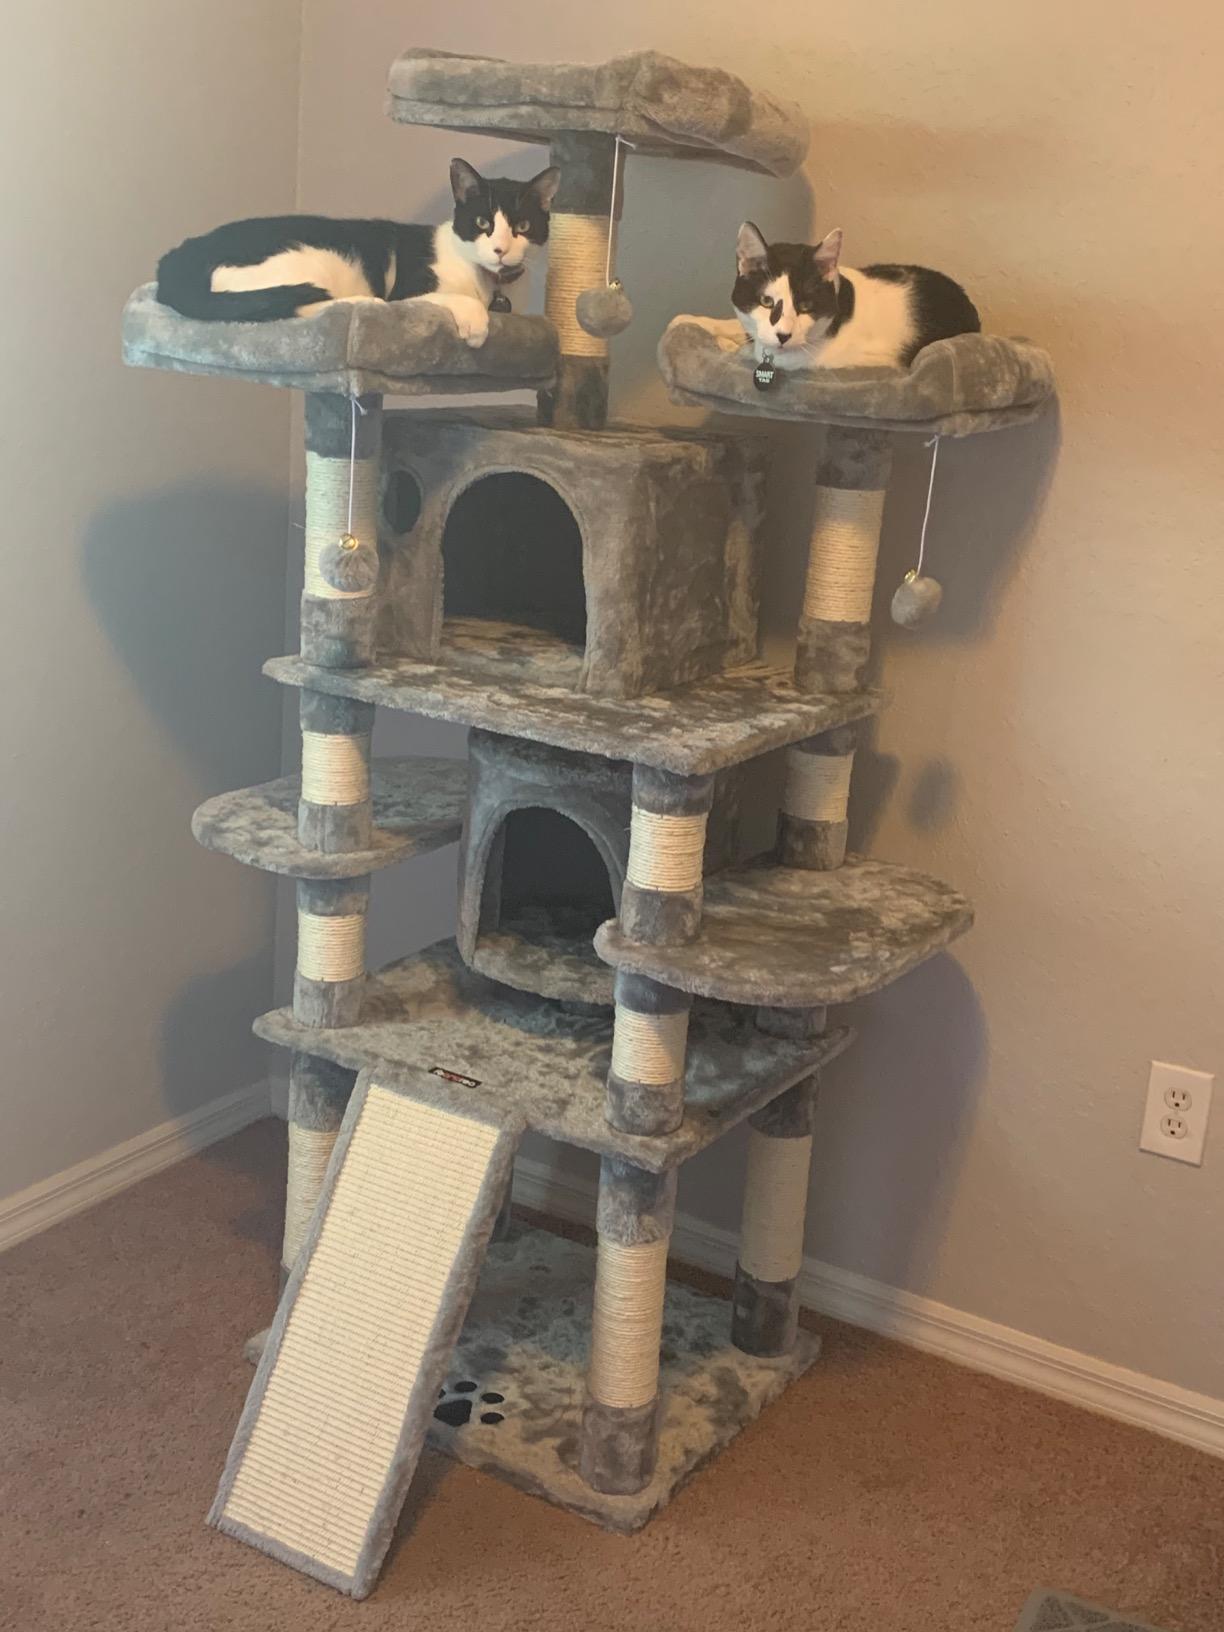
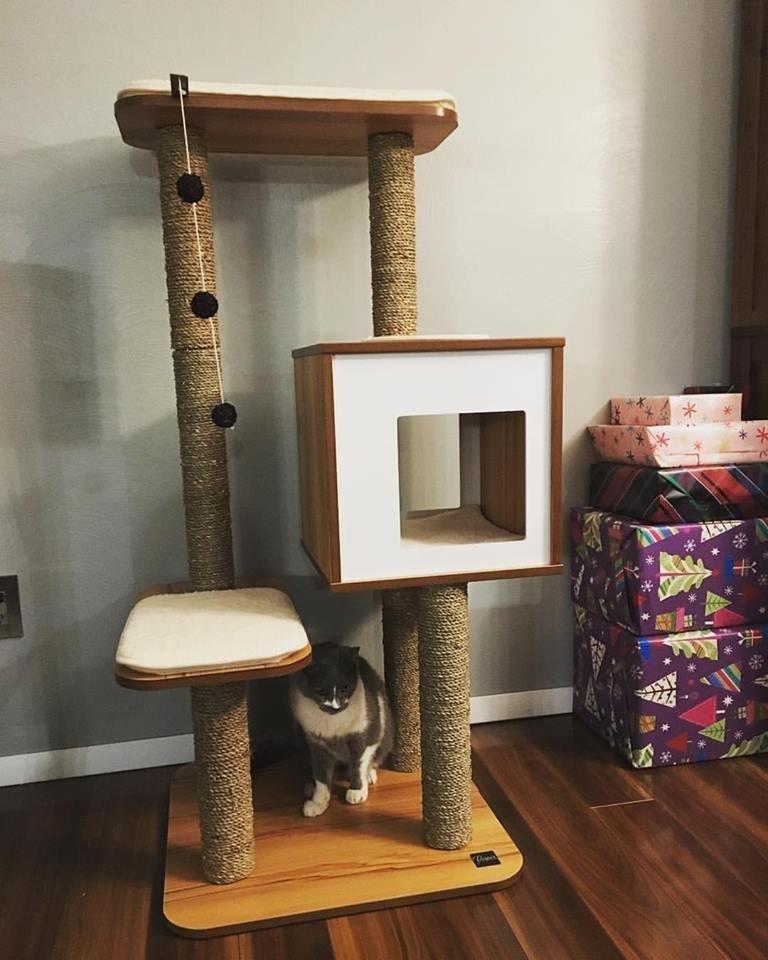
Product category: items_cat tree
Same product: no